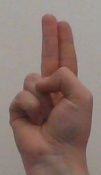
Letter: taa